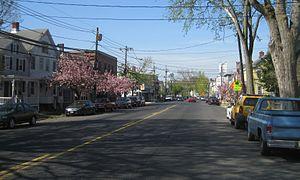
Allentown est une municipalité américaine située dans le comté de Monmouth au New Jersey.